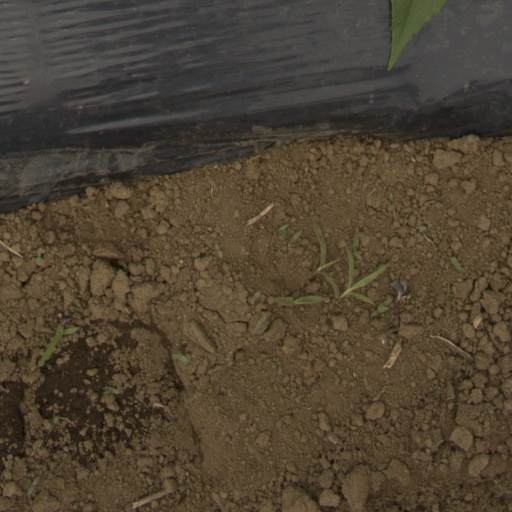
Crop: Jerusalem artichoke